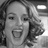
Emotion: happy